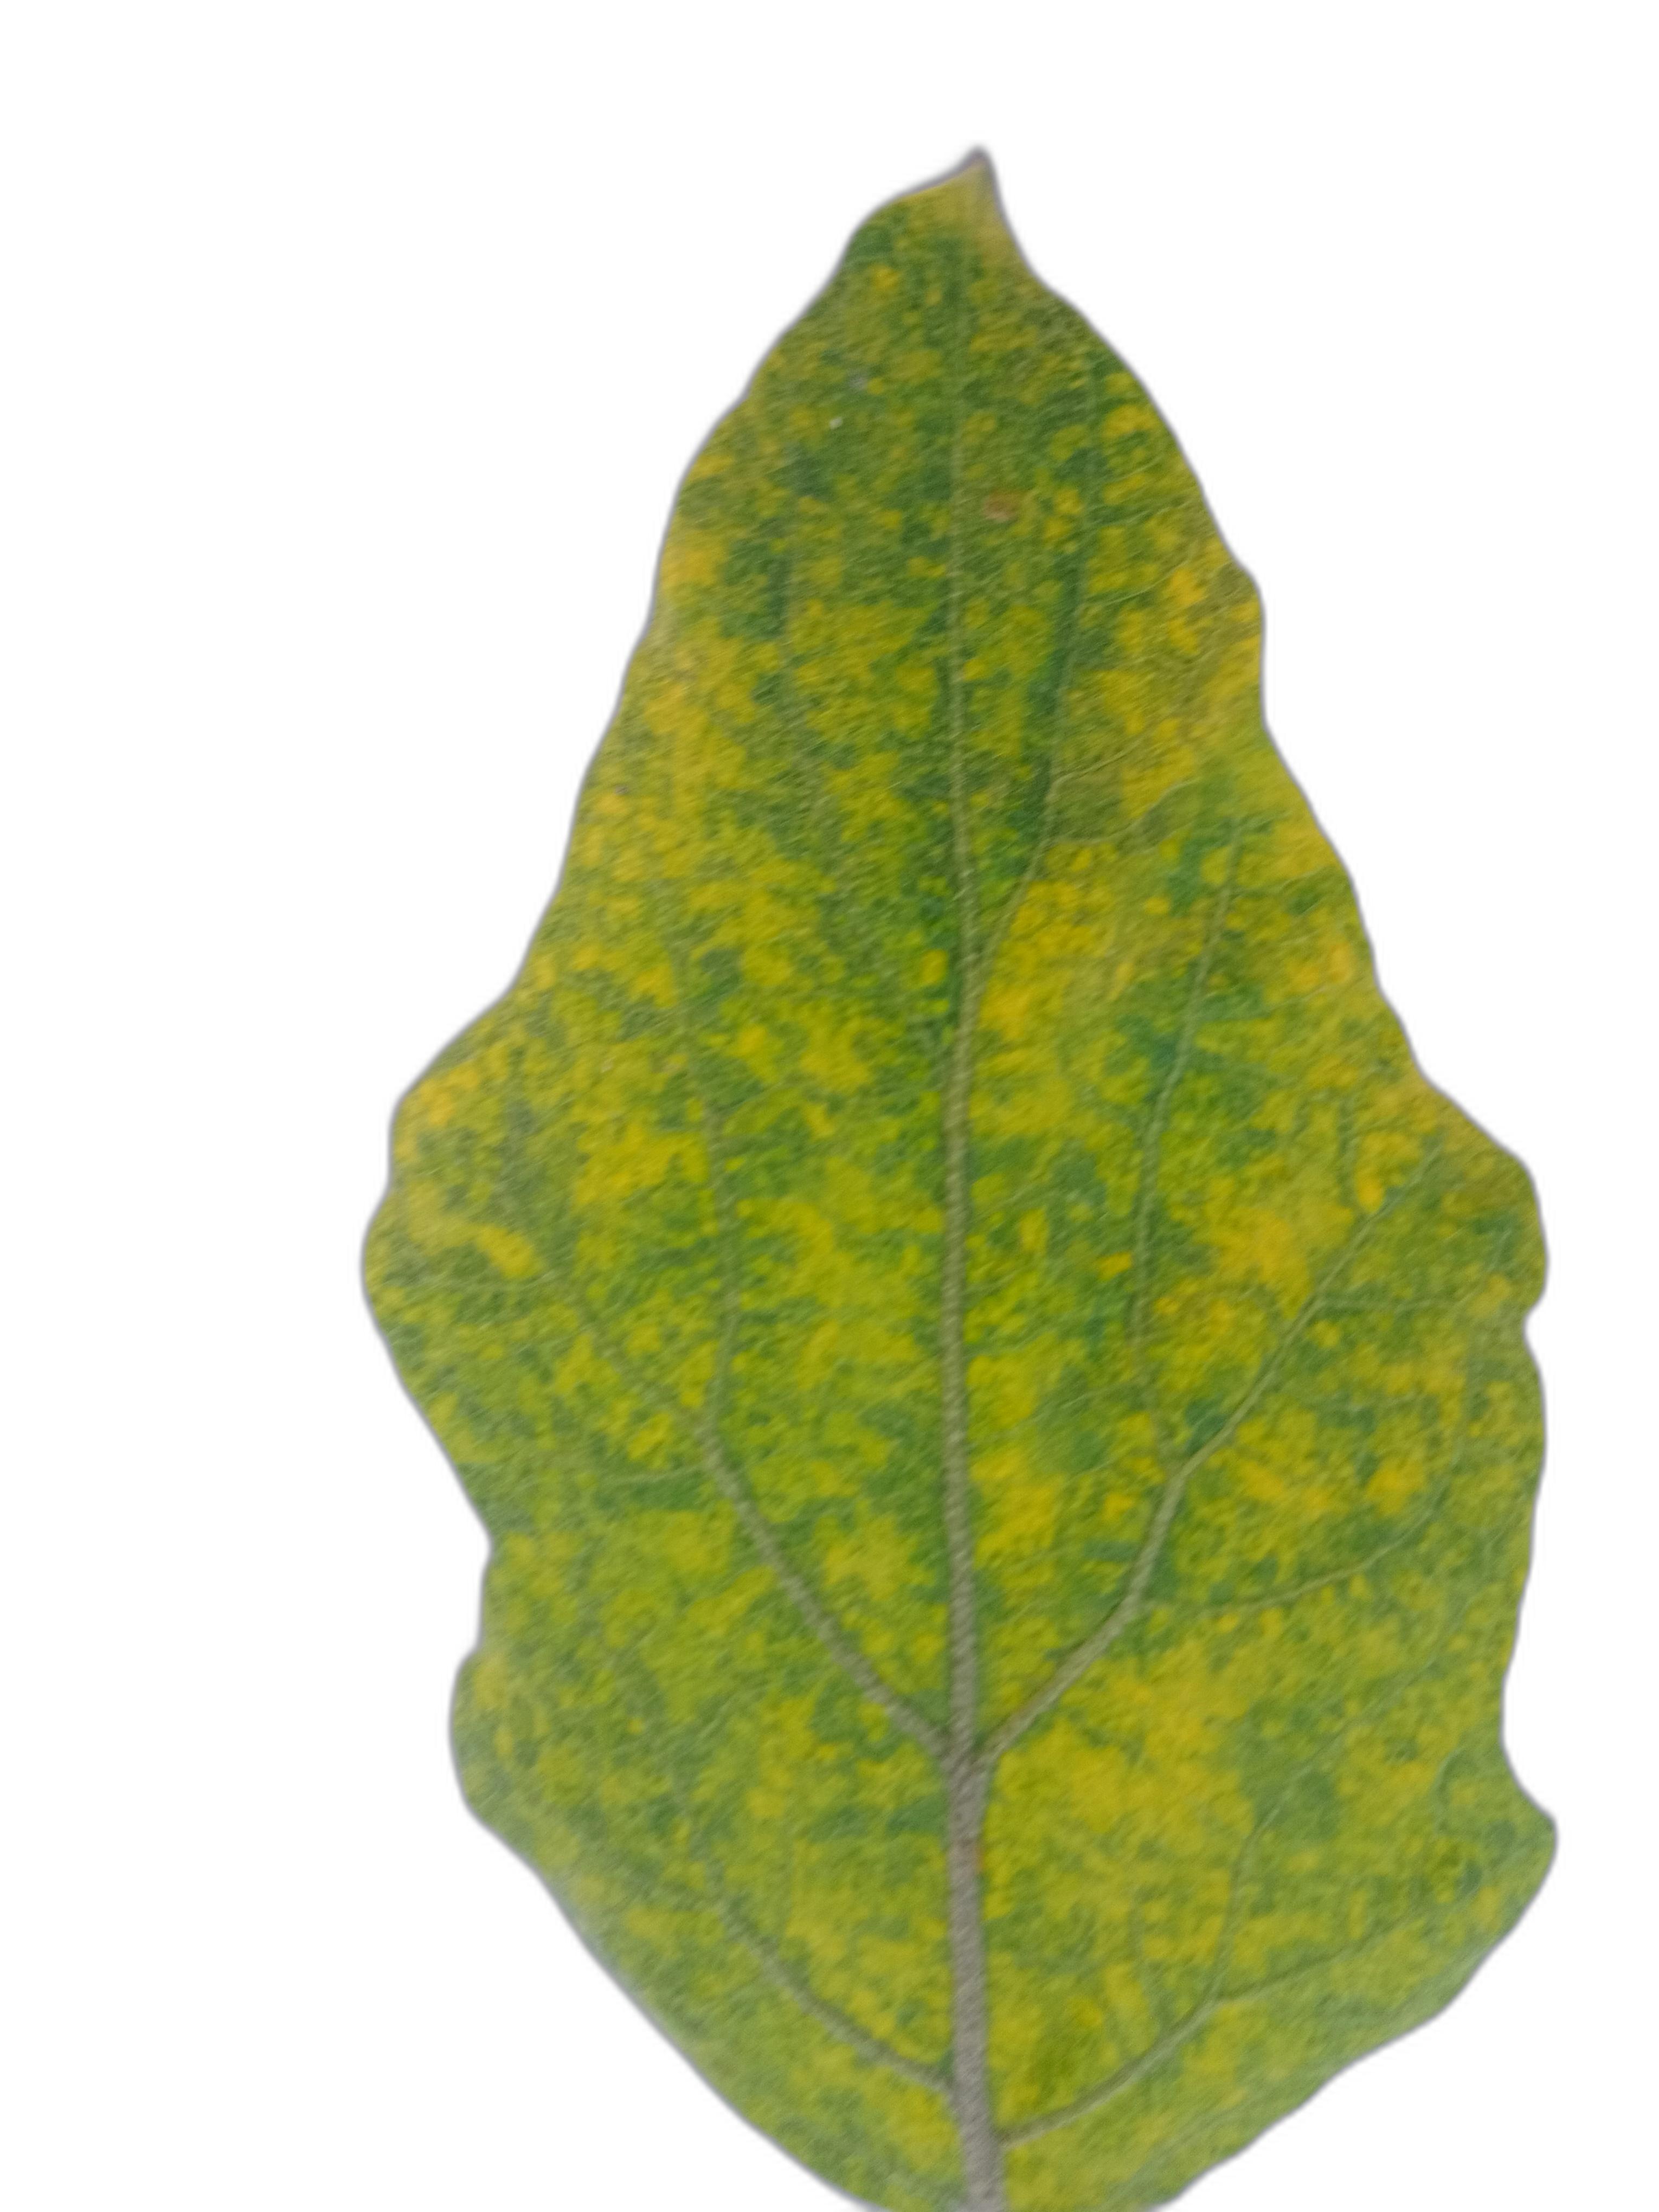
Label: Mosaic Virus Disease